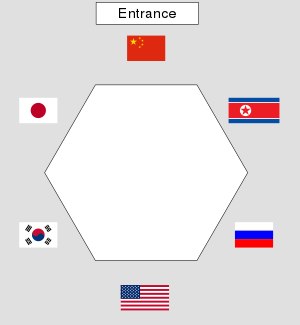
Sekspartsforhandlingerne
En tegning af bordet ved sekspartsforhandlingerne
Sekspartsforhandlingerne er en diplomatisk indsats for at løse sikkerhedsproblemer som følge af Nordkoreas nukleare og missilprogram. Forhandlingerne blev gennemført mellem de seks parter: Kina, Sydkorea, Nordkorea, USA, Rusland og Japan.